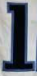
Number: 1